Kansas State Capitol

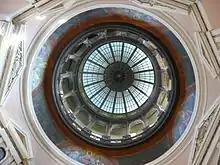
Looking up at the dome's interior in 2008

The building was featured prominently on Kansas license plates issued from January 2001 until April 2007. The Capitol dome and Native American Ad Astra statue are also featured on the standard license plate design that began issuance on August 19, 2024.